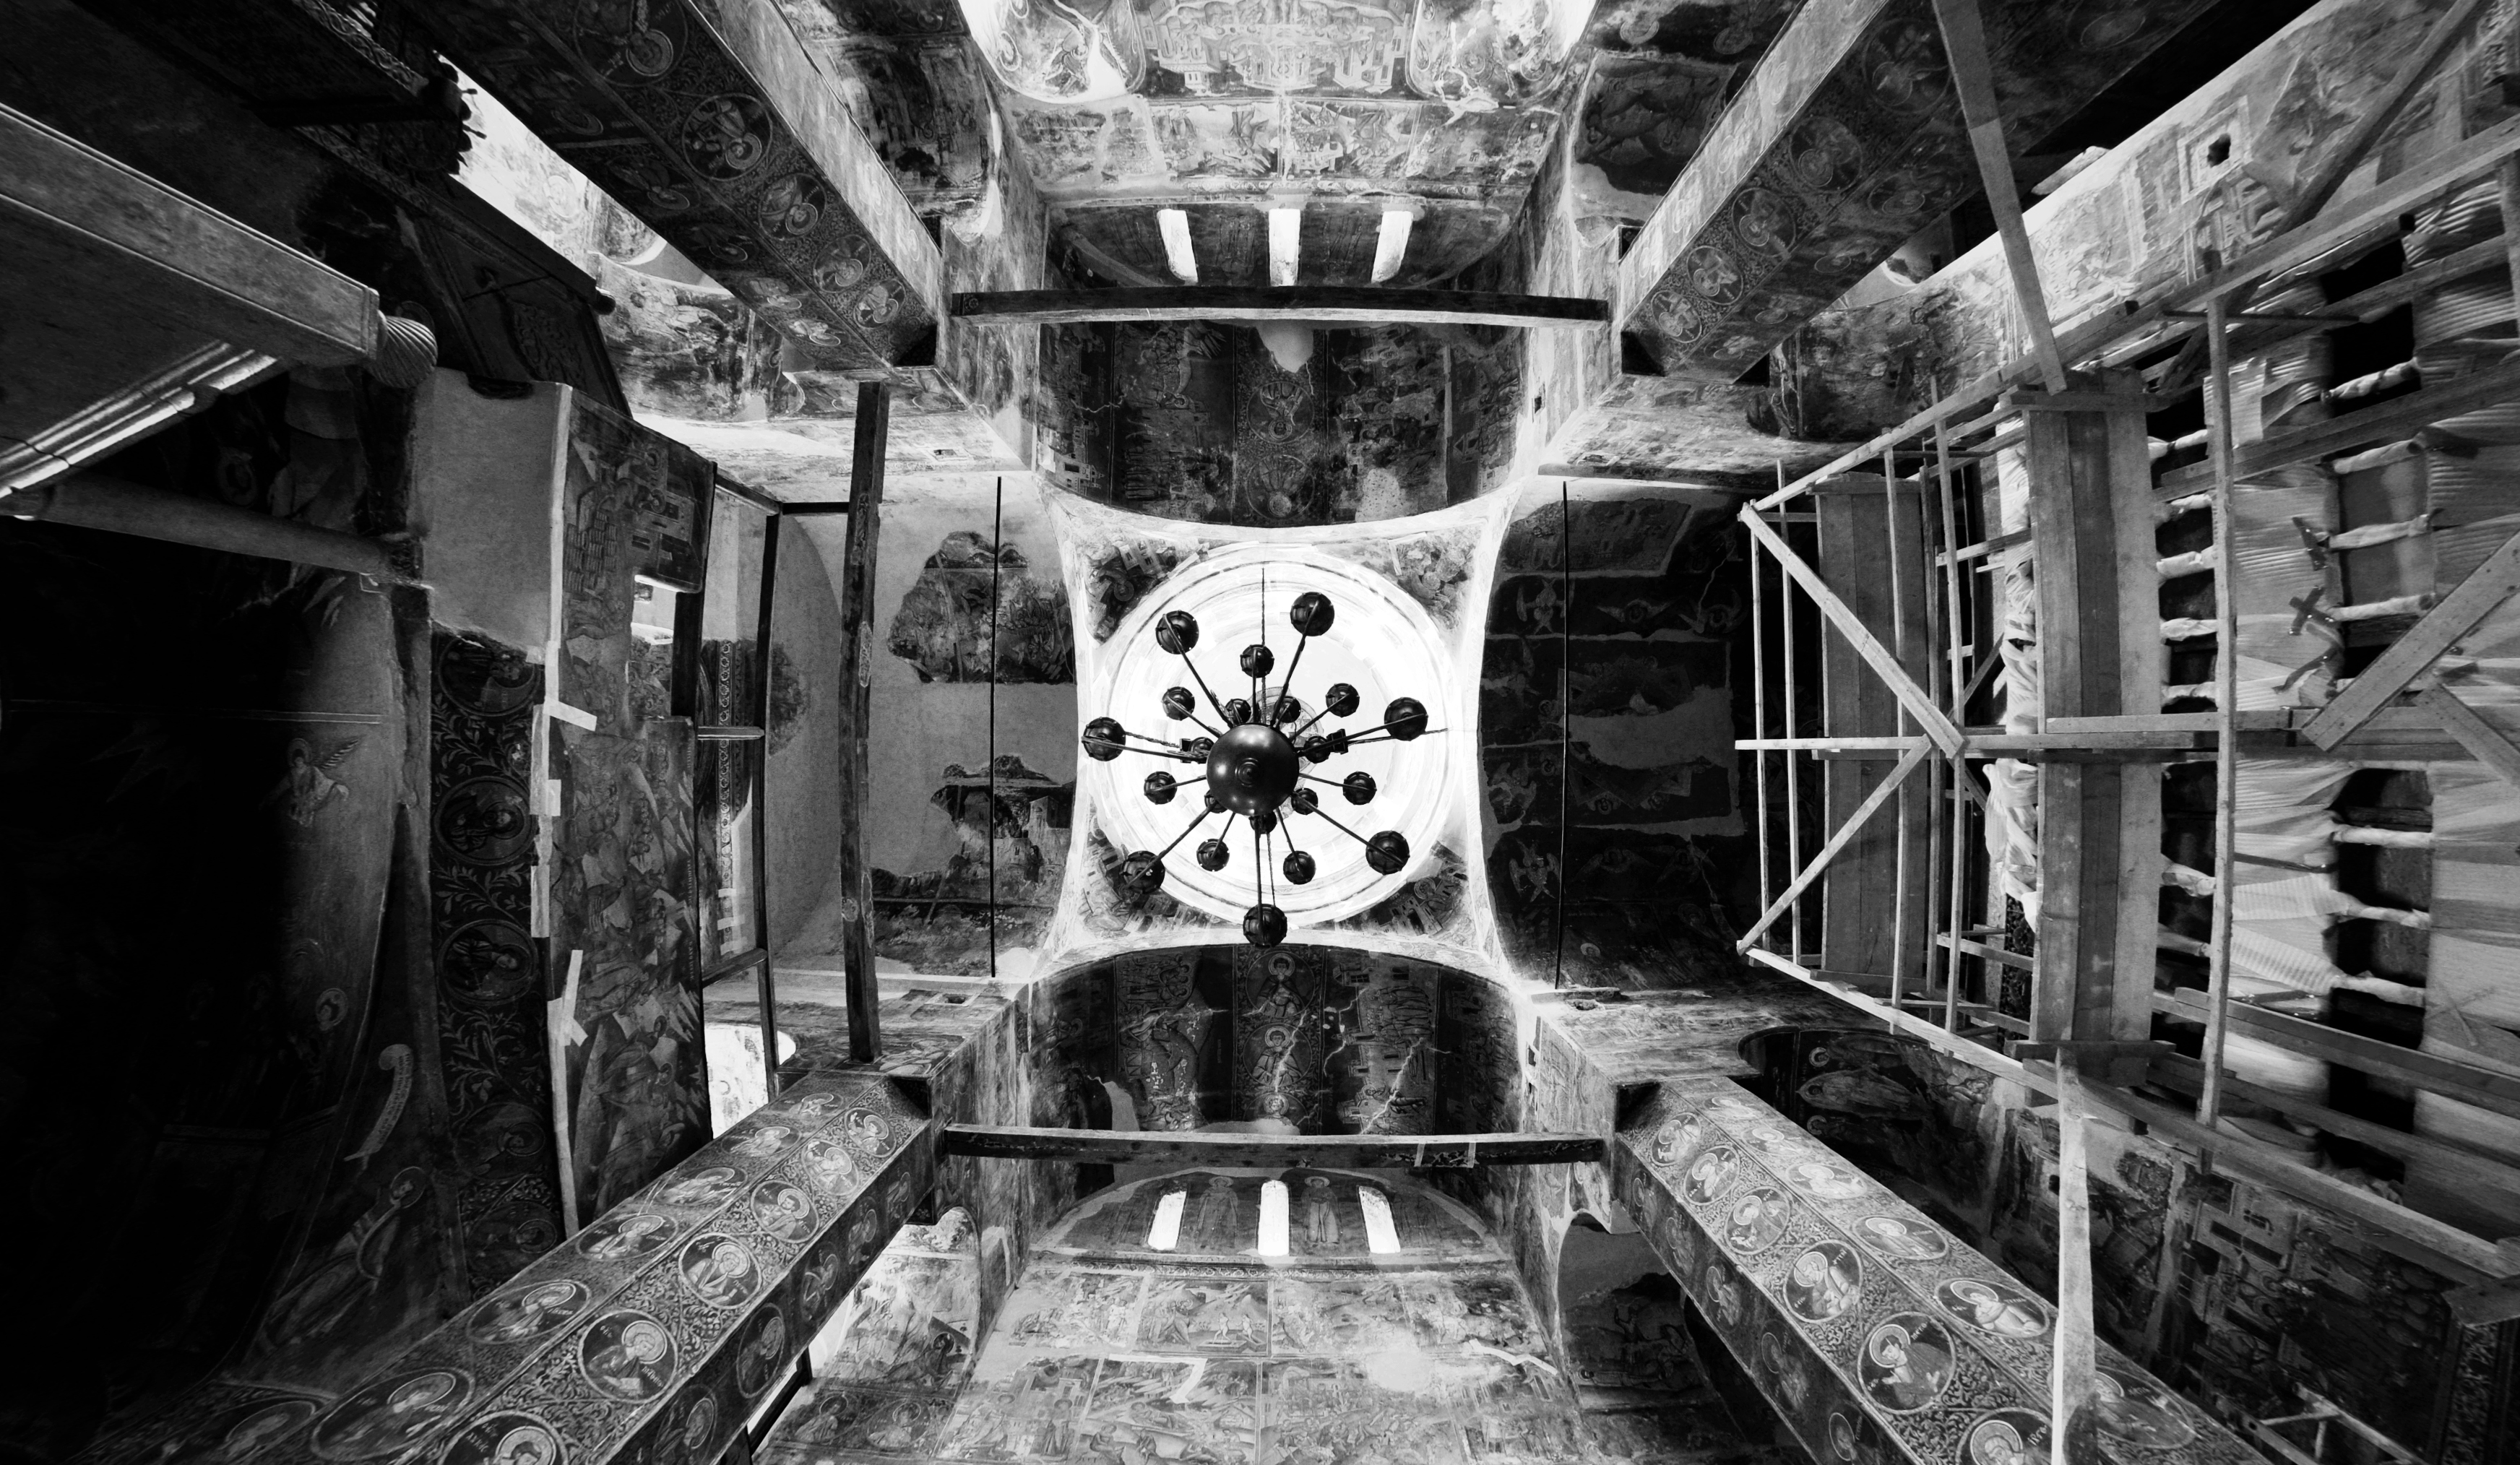
light, black and white, architecture, white, photography, interior, window, old, greek, darkness, church, cross, black, monochrome, painting, art, cool image, iconography, symmetry, photograph, mural, saint, plan, fisheye, history, court, pictura, scaffolding, image, orthodox, nave, vaulting, royal, eastern, fresco, dome, murals, icon, romania, icons, restoration, bor, targoviste, biserica, arhitectura, wallachia, muntenia, tara, romaneasca, orthodoxy, lumina, naos, cruce, greaca, inscrisa, inscribed, iconografie, cupola, pendentives, pendentive, pandantiv, pandantivi, romanian, icoana, icoane, eikn, arta, ortodoxa, princely, curtea, domneasca, ortodox, fresca, frescoes, fereastra, istorie, lmidbiima1723707, crossinsquare, restaurare, schela, urban area, monochrome photography